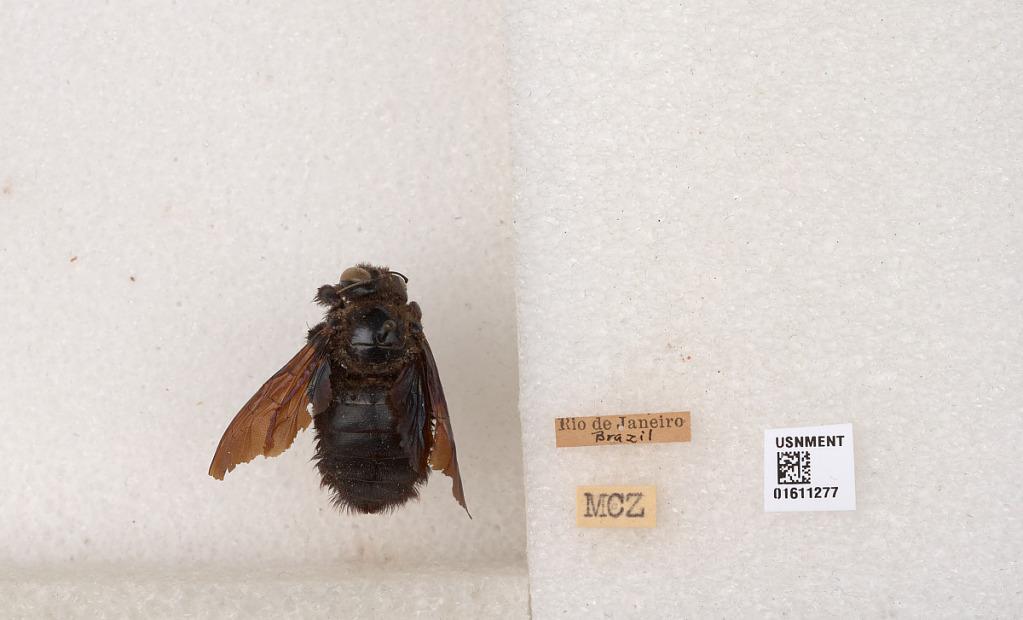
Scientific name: Xylocopa
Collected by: L. Alvarenga
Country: Brazil
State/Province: Rio de Janeiro
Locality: Rio de Janeiro